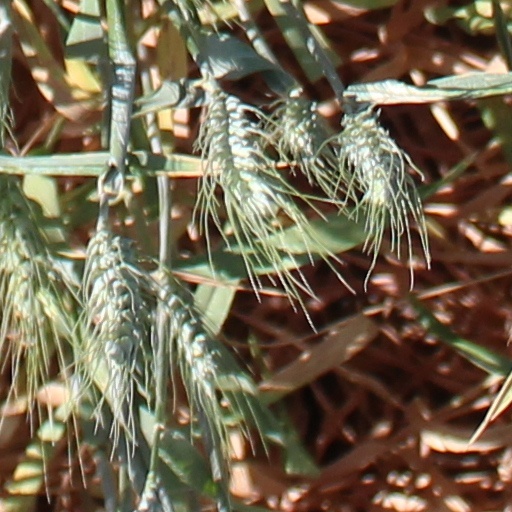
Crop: wheat